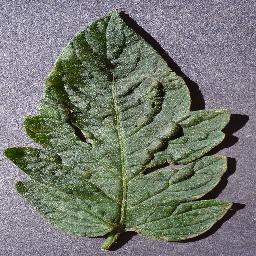
Label: Tomato___healthy